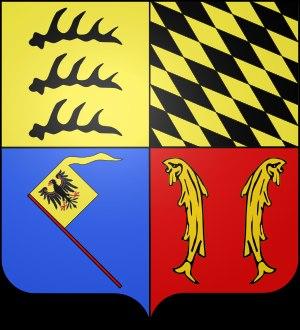
Le duché de Wurtemberg était un État du Sud-Ouest de l'Allemagne, issu du comté de Wurtemberg et membre du Saint-Empire romain germanique, qui a existé de 1495 à 1806. Lors de la dissolution du Saint-Empire, il devint le royaume de Wurtemberg.
L'histoire du massif des Vosges est européenne tant par sa situation géographique aux confins de plusieurs royaumes et duchés que par les dynasties qui s'y sont implantées de manière plus ou moins durable. Avant le rattachement à la France de l'Alsace à partir de 1648, de la Franche-Comté en 1678, puis de la Lorraine en 1766, le massif vosgien a connu deux périodes où il était situé dans une seule et même entité politique ou administrative : l'empire romain et la Lotharingie. En conséquence, son histoire est marquée par l'éclatement territorial ou Kleinstaaterei caractéristique du Saint-Empire romain germanique dans lequel la montagne vosgienne sur son versant occidental aura vécu presque jusqu'à sa fin officiel en 1806, soit 40 ans seulement après le rattachement du duché lorrain au royaume de France.